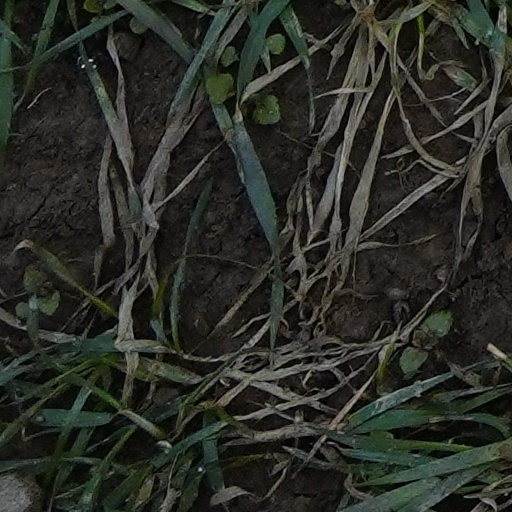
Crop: wheat